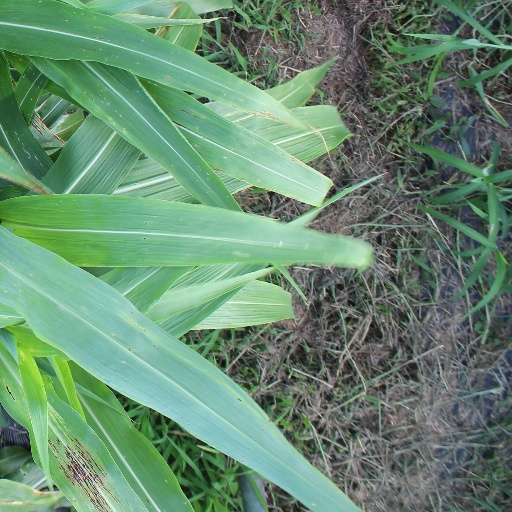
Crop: sorghum